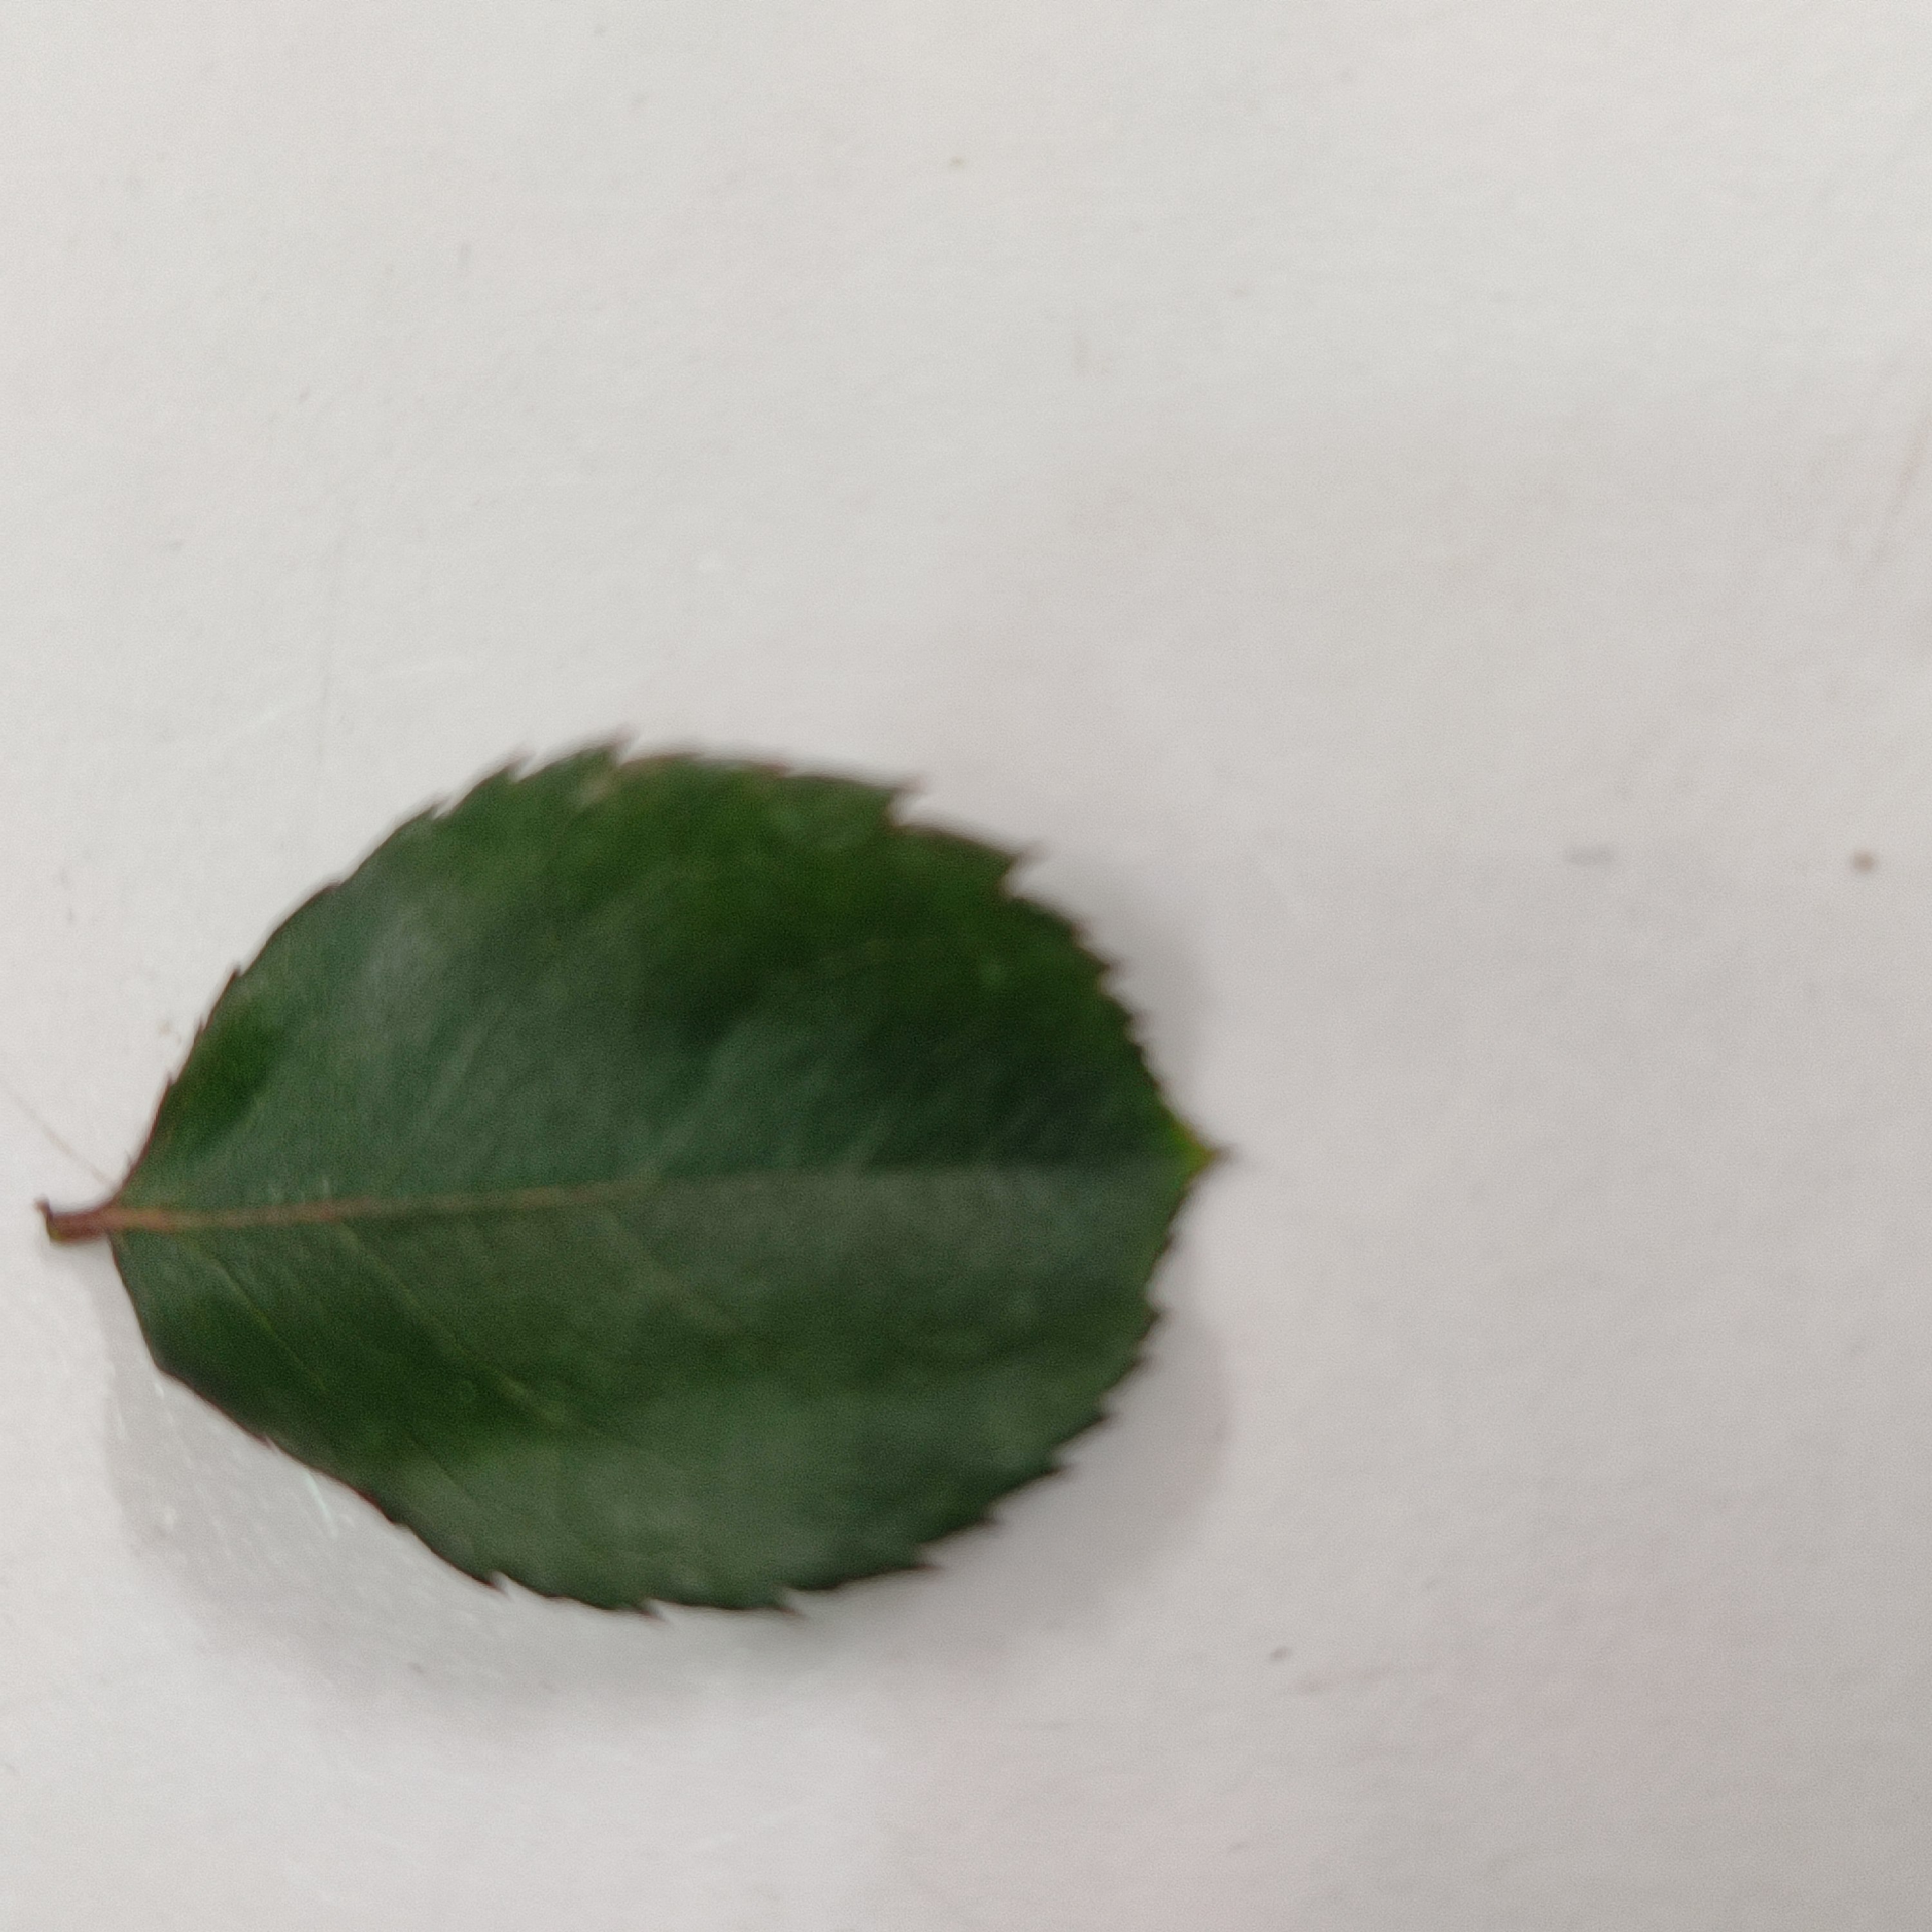
Label: Healthy Leaf